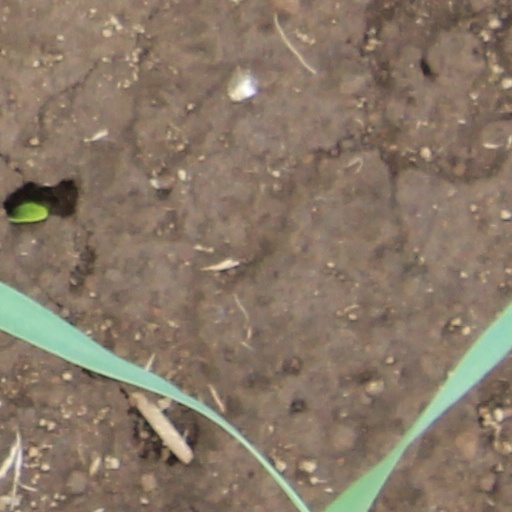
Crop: wheat